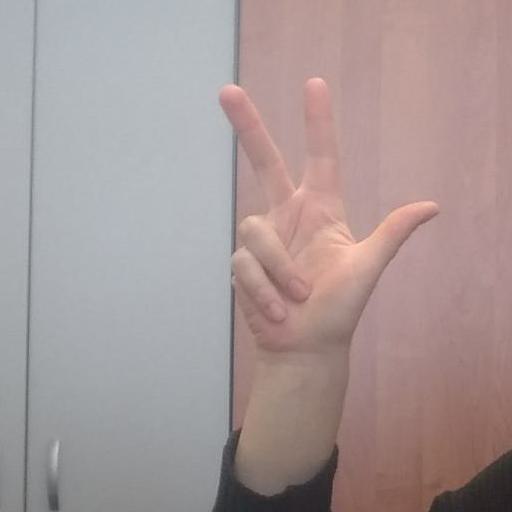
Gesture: three2